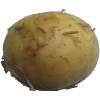
Label: Potato White 1